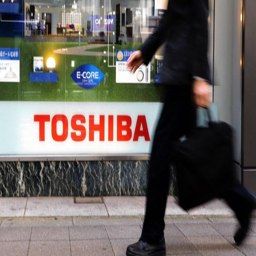
a pedestrian passes a logo .